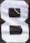
Number: 8